University of Göttingen

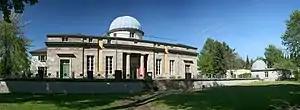

As of 2023, the university consists of 13 faculties and around 22,484 students are enrolled. 535 professors and over 4,000 academic staff work at the university, assisted by a technical and administrative staff of over 7,000. The post-war expansion of the university led to the establishment of a new, modern "university quarter" in the north of the city. The architecture of the old university can still be seen in the Auditorium Maximum (1826/1865) and the Great Hall (1835/1837) at Wilhelmsplatz.